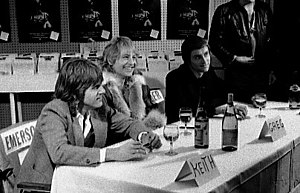
Emerson, Lake & Palmer
Emerson, Lake & Palmer var en engelsk symfonisk rockgruppe bestående af Keith Emerson der oprindelig kom fra The Nice, Greg Lake oprindelig fra King Crimson, samt trommeslageren Carl Palmer fra gruppen Atomic Rooster. Gruppen havde sin storhedstid først i 1970'erne.